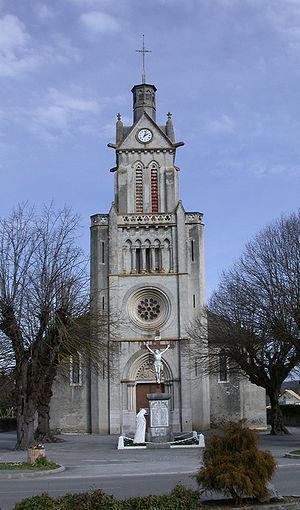
Assat est une commune française, située dans le département des Pyrénées-Atlantiques en région Nouvelle-Aquitaine.